Daniel Coit Gilman

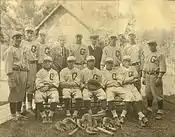
Baseball team, Gilman High School, Northeast Harbor, Maine, 1922

The Papers of Daniel Coit Gilman were donated to Johns Hopkins University by Gilman's daughter Elisabeth, and are open on an unrestricted basis to the public at the Milton S. Eisenhower Library at Hopkins. Aside from many photographs of Gilman and his contemporaries, the papers include Gilman's correspondence with leading figures of the day, including Charles W. Eliot, Sidney Lanier, Ralph Waldo Emerson, Henry James, James Russell Lowell, Henry Wadsworth Longfellow, William McKinley, Basil Gildersleeve, Theodore Roosevelt, Woodrow Wilson, George Bancroft, Alexander Graham Bell, Thomas Huxley, Andrew Carnegie, Horace Greeley, Helen Keller, Louis Pasteur, Henry Ward Beecher, William Osler, W.E.B. Du Bois, Booker T Washington and others.